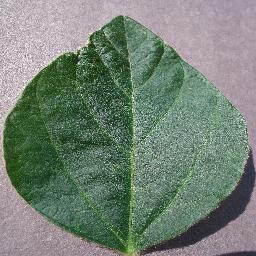
Label: Soybean___healthy